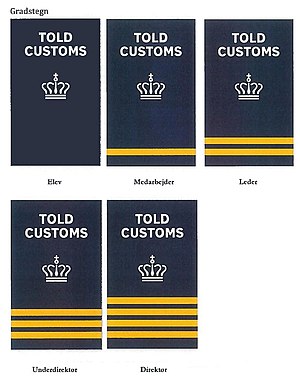
Toldstyrelsen / Distinktioner
Toldstyrelsens distinktioner
Toldstyrelsen er en dansk styrelse, der er en del af Skatteforvaltningen under Skatteministeriet. Skatteministeriets koncern består af et departementet og ti specialiserede styrelser.